Mitsuhiro Hidaka

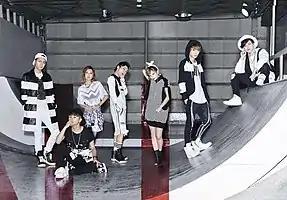
Mitsuhiro Hidaka (fourth from left) with the band AAA in 2015

is a Japanese rapper, singer, actor, dancer, and a member of the J-pop group AAA. He is the rapper of the group and also writes rap lyrics for the band. He is also a member of the hip hop trio Mother Ninjas. He also debuted as a solo artist in August 2013 as Sky-Hi.